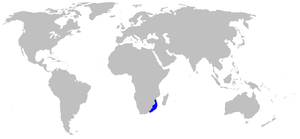
Halaelurus lineatus est une espèce de requins.